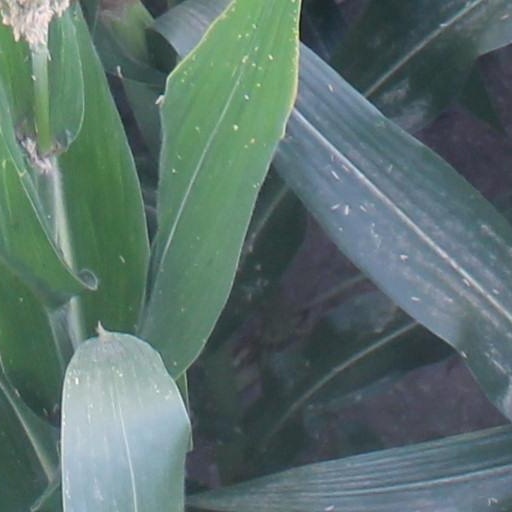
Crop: maize; corn